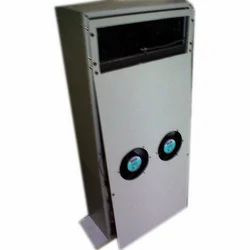
Label: Panel_Air_Conditioners